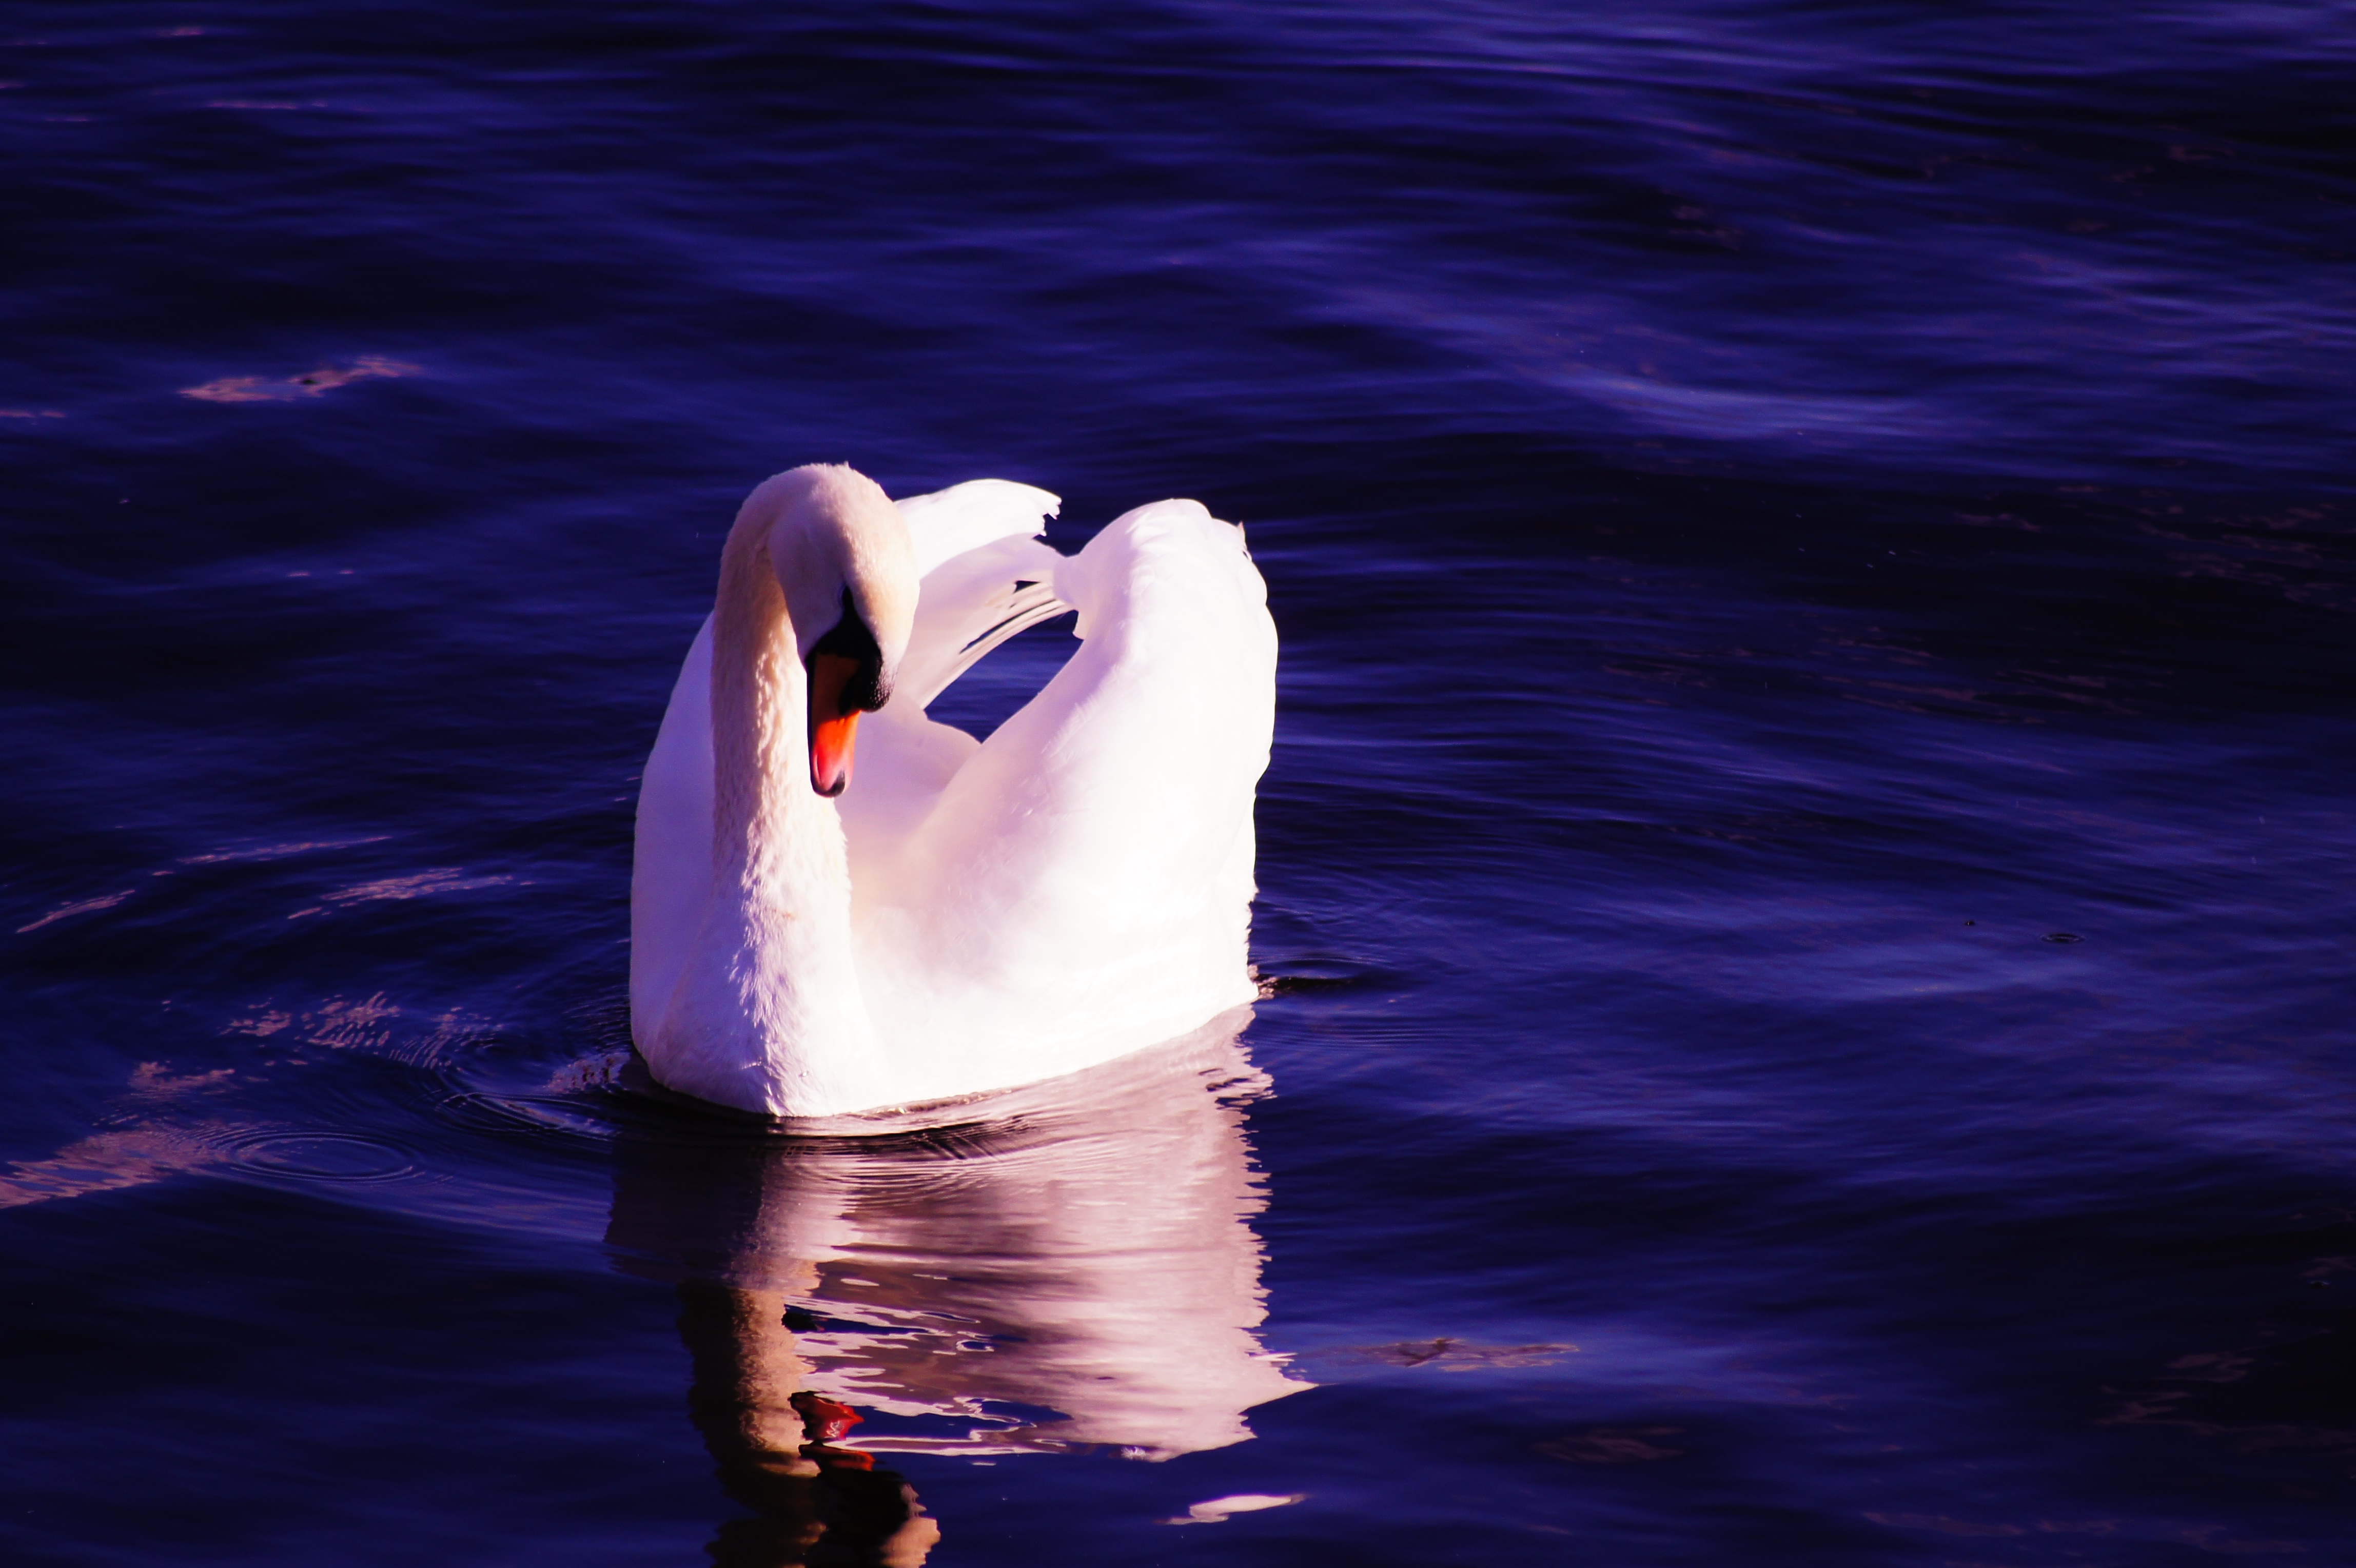
sea, water, nature, bird, wing, white, wave, lake, animal, seabird, river, pond, swim, heart, reflection, blue, black, feather, swan, dream, head, swans, vertebrate, elegant, fantasy, cygnet, waters, water bird, pride, swan lake, gooseneck